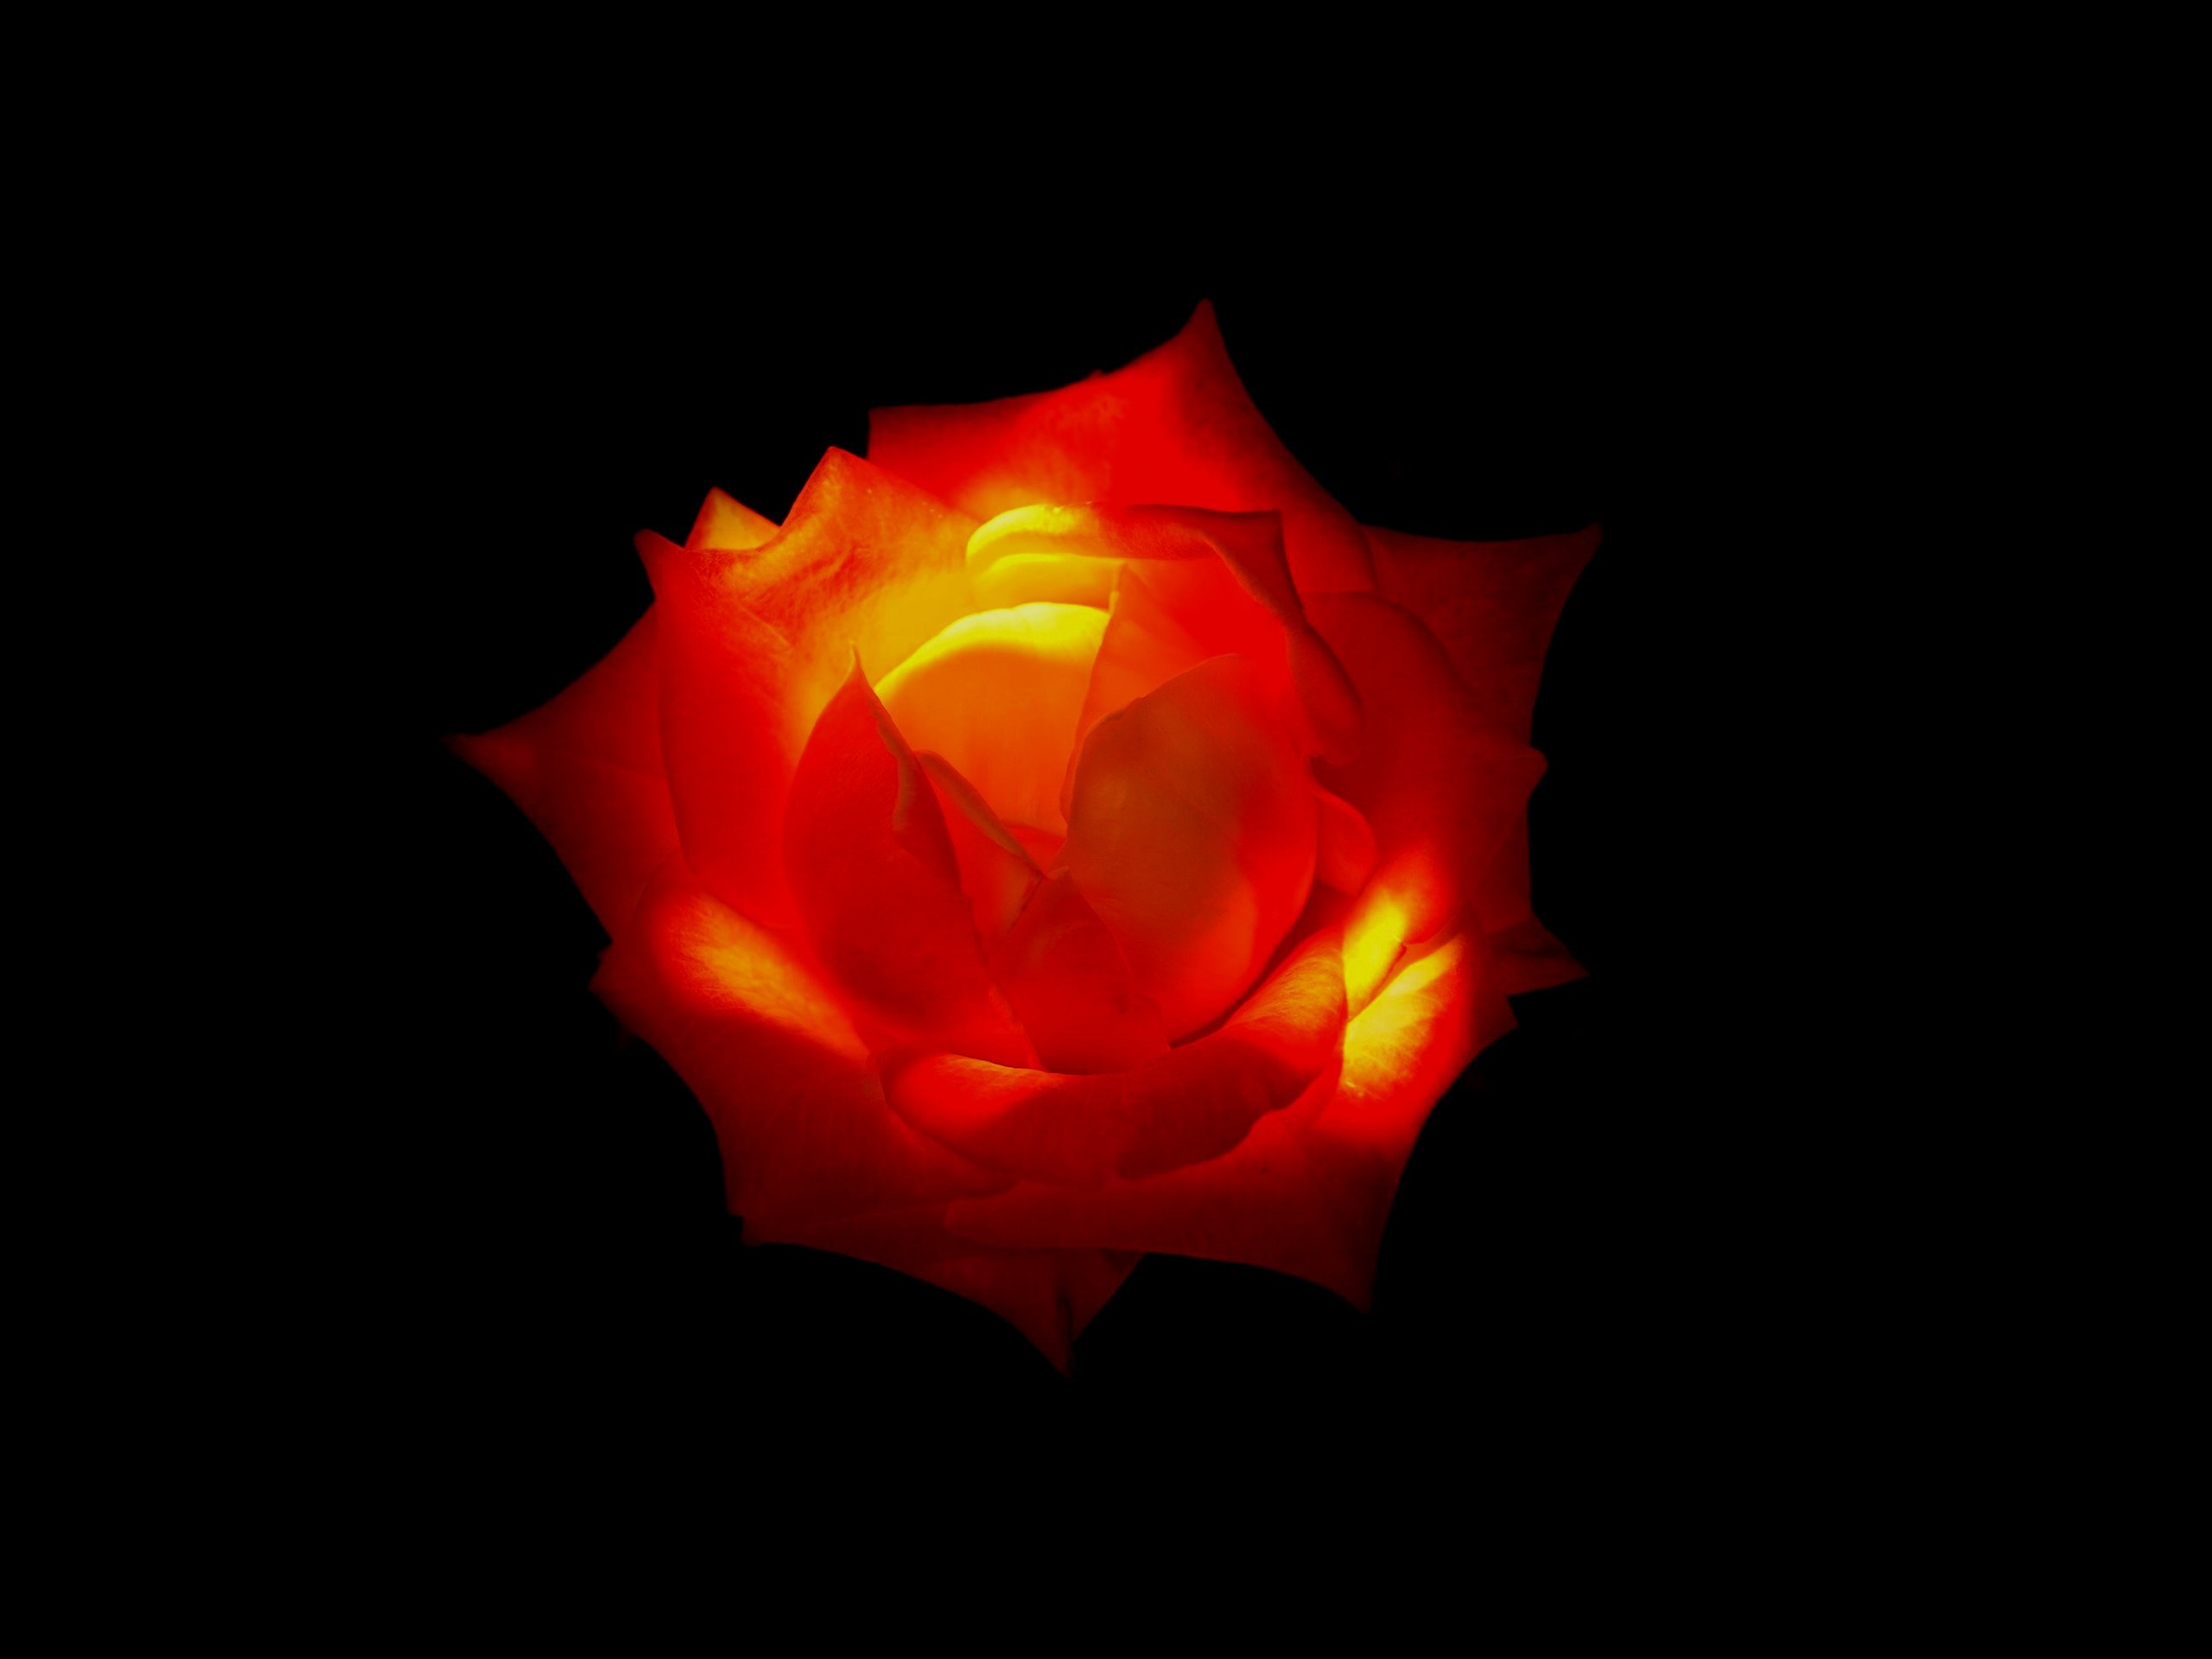
plant, flower, petal, red, flame, darkness, yellow, lighting, macro photography, flowering plant, computer wallpaper, land plant